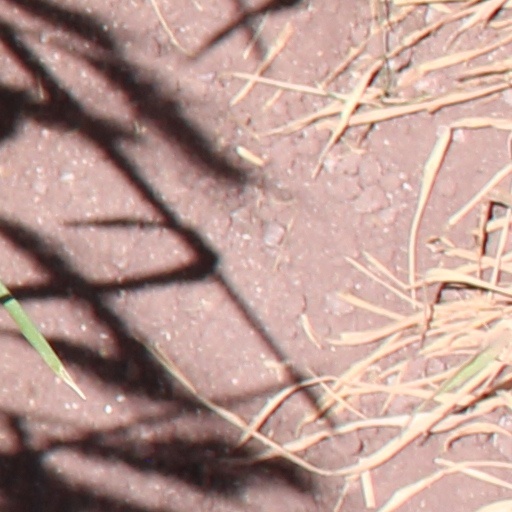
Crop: wheat